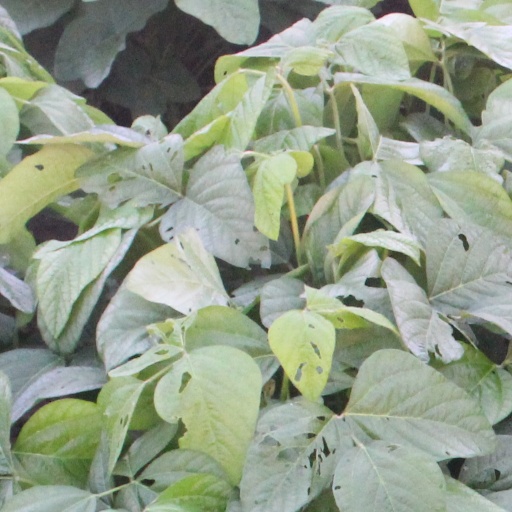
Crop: soybean